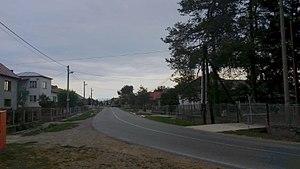
Kristy est un village de Slovaquie situé dans la région de Košice.